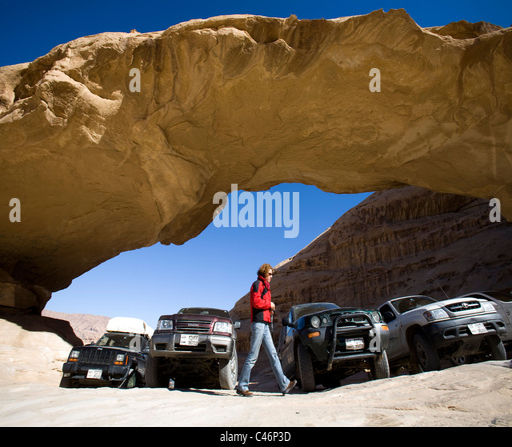
abstract view of a stone bridge in the desert